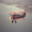
Label: airplane